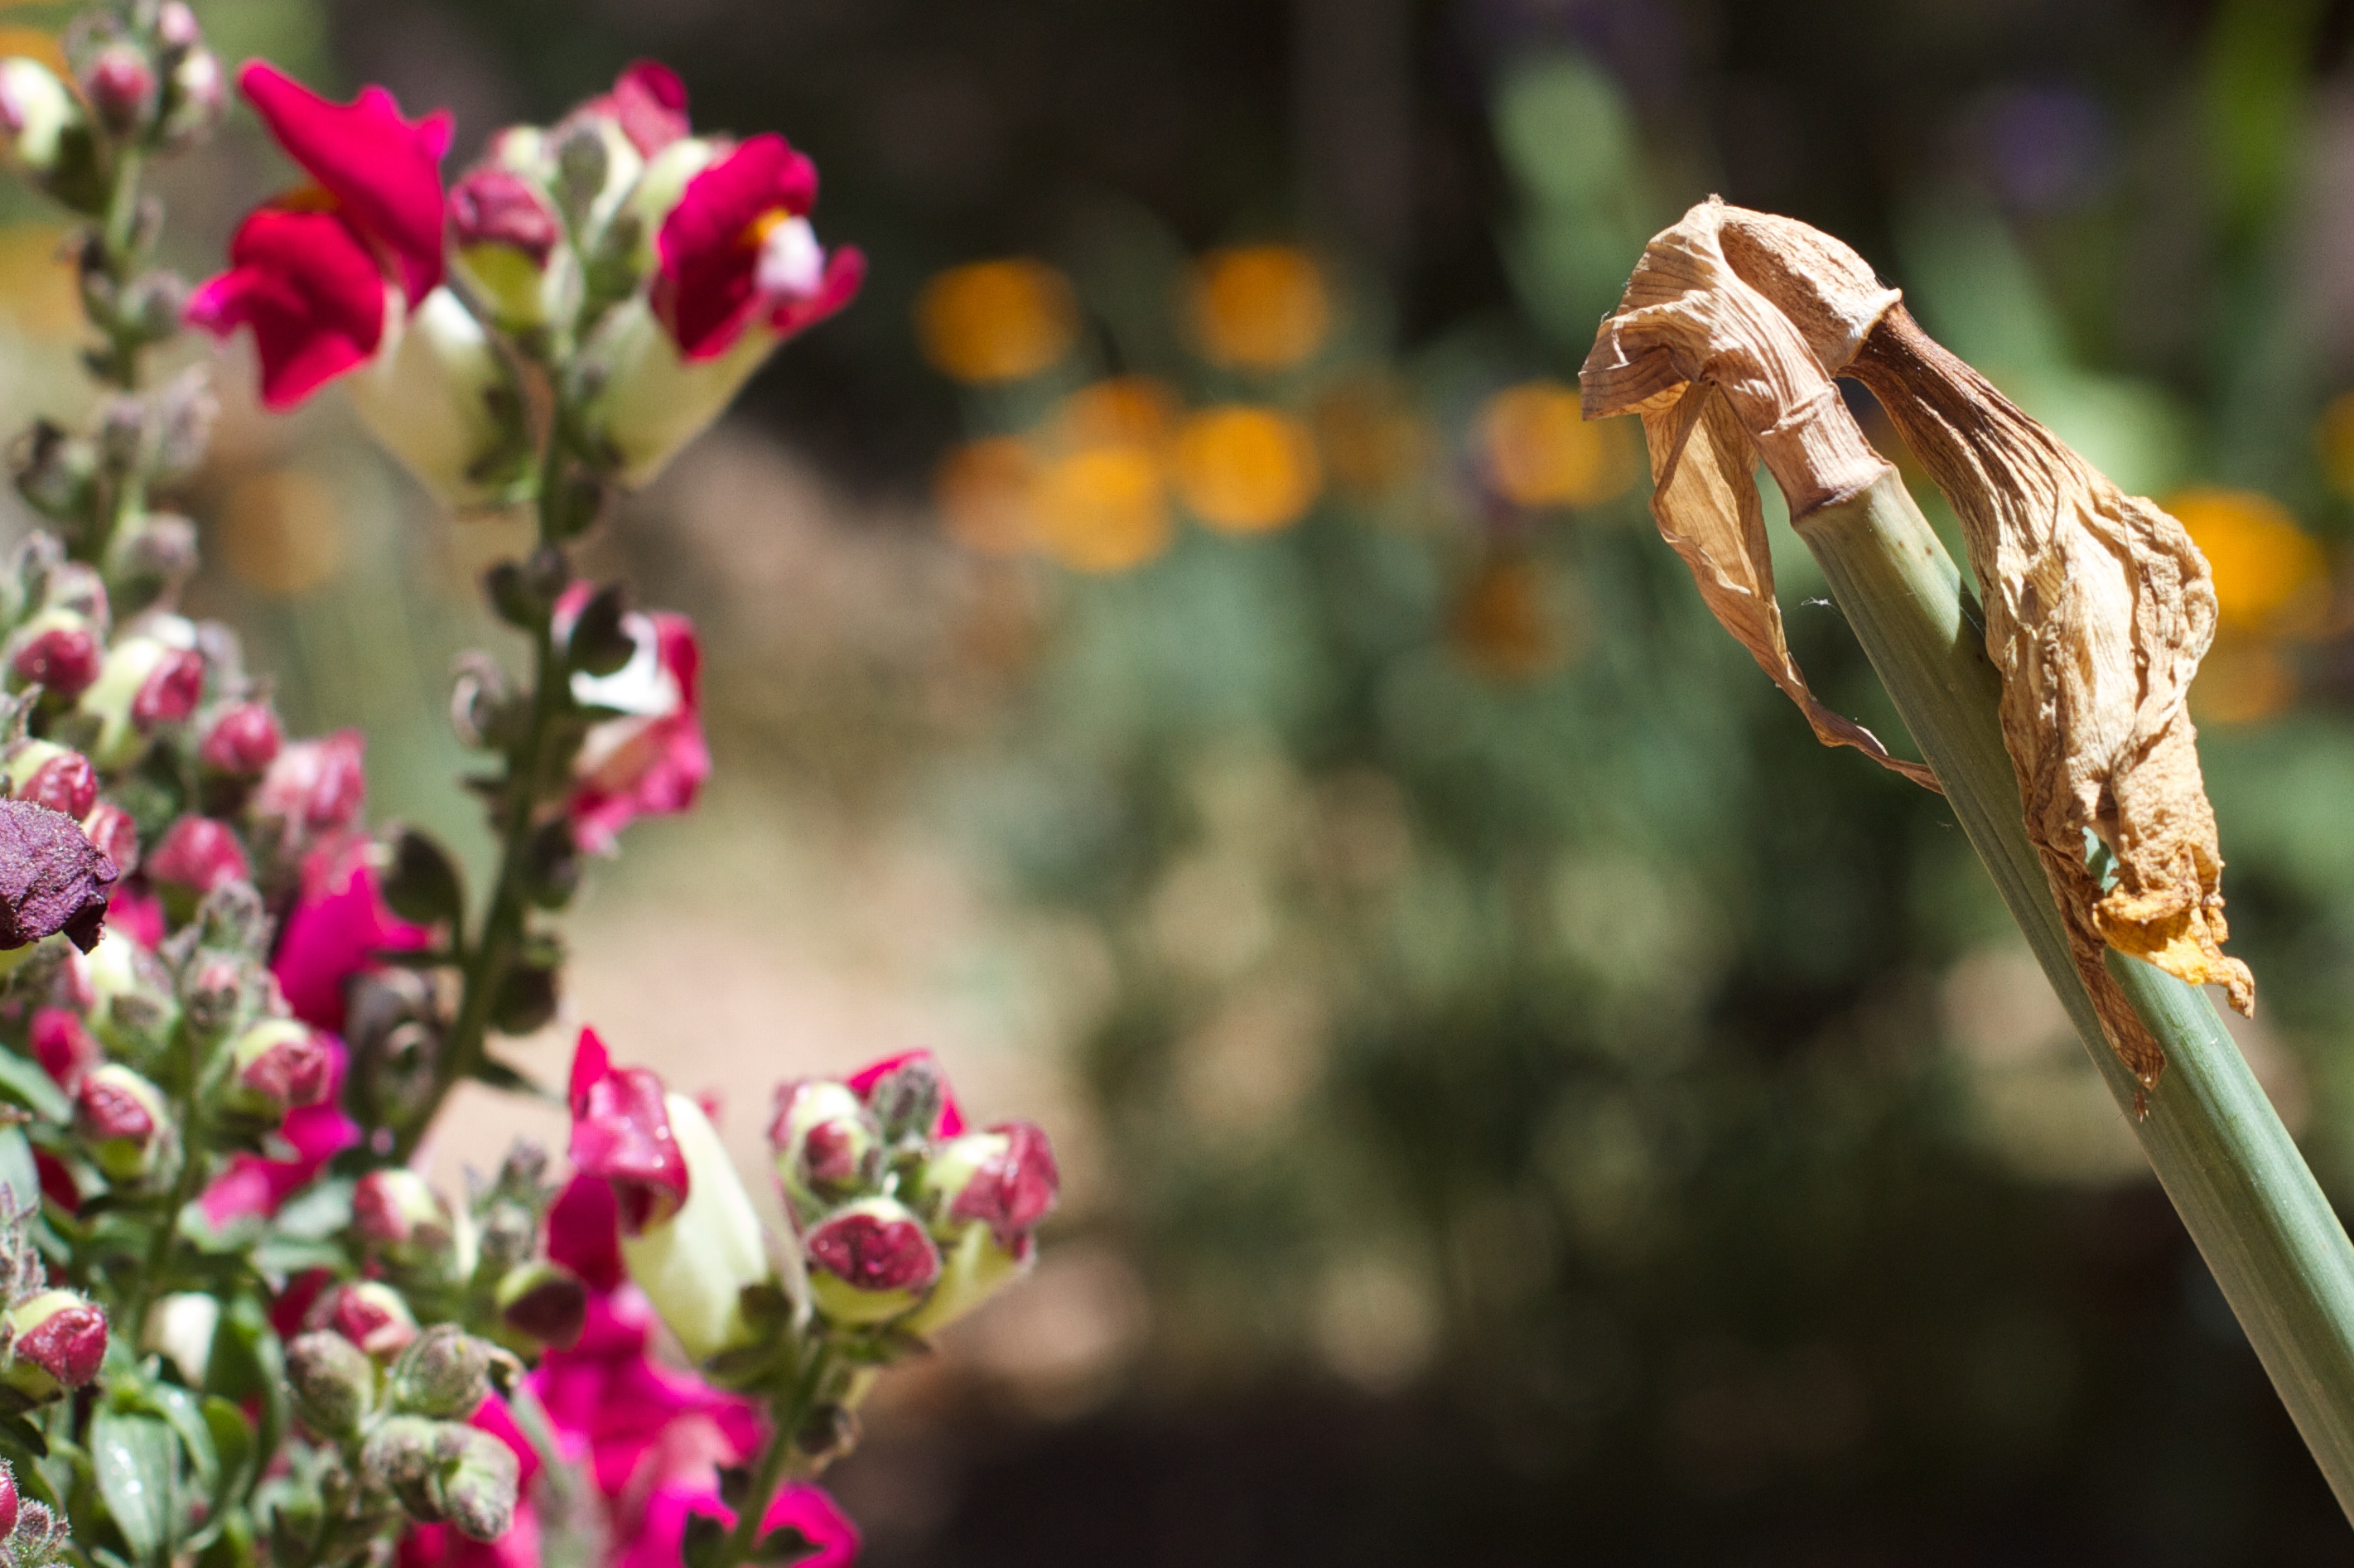
nature, branch, blossom, plant, leaf, flower, spring, insect, autumn, botany, flora, fauna, wildflower, close up, bud, macro photography, flowering plant, plant stem, land plant